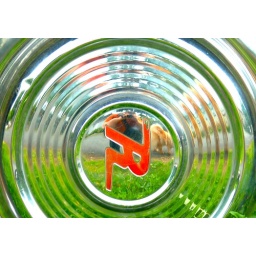
An old rusted car in a lawn by my house